Question: Please indicate a possible affordance area of the fork that can be used for holding
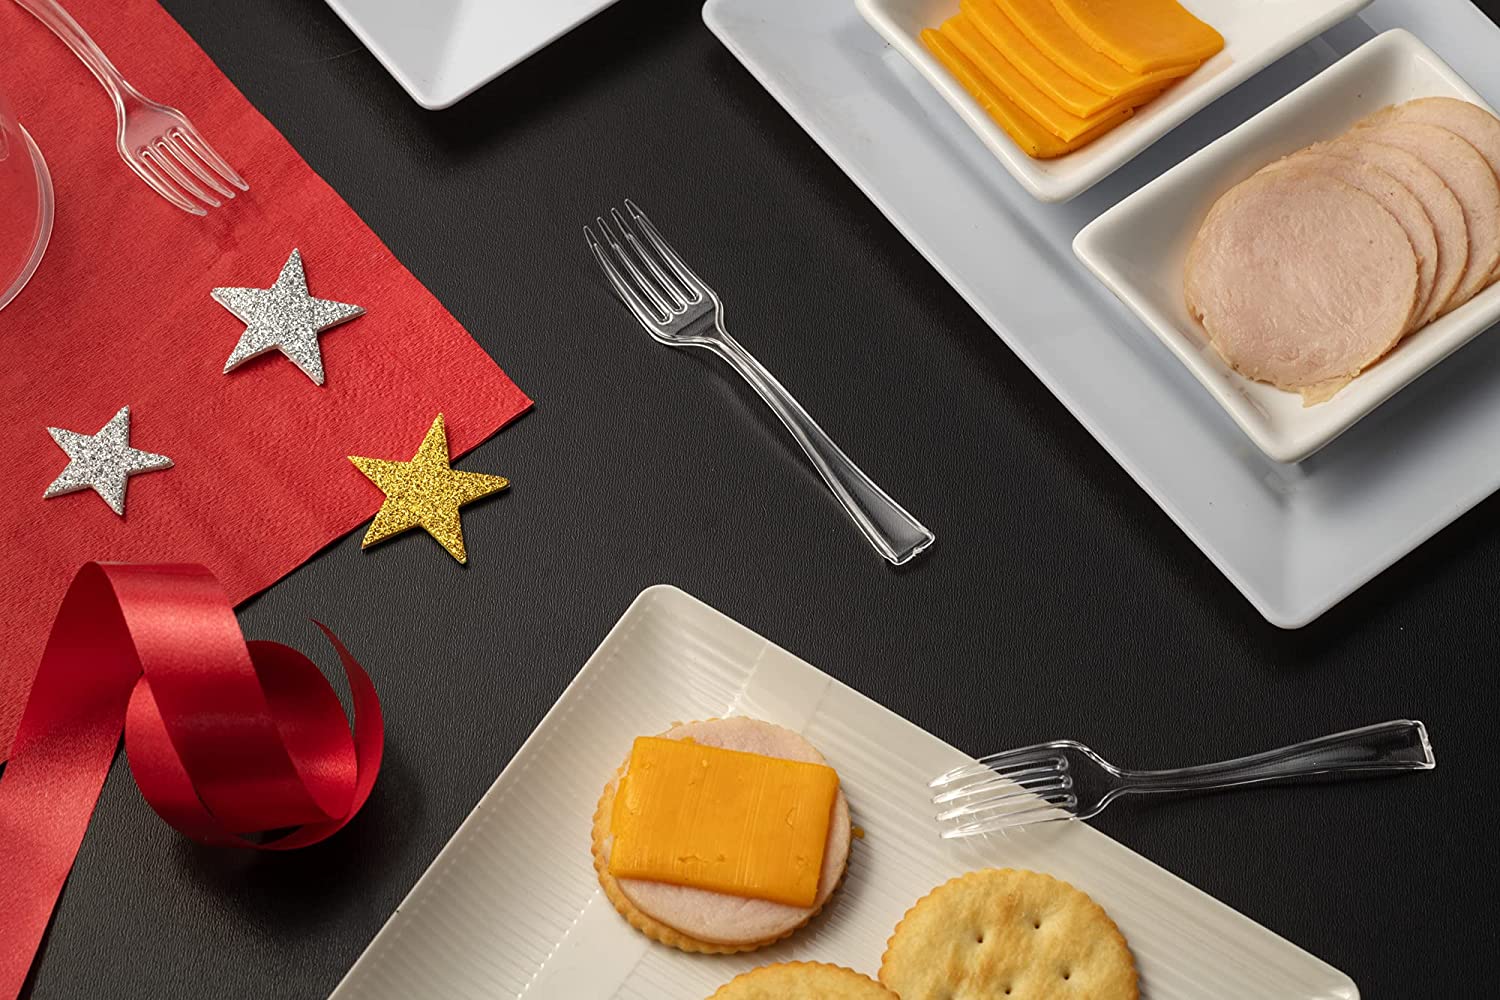
Answer: [1243.048, 728.853, 1427.289, 774.044]